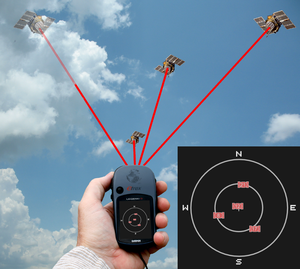
Geometric dilution of precision, ou Dilution of precision, sont des termes anglophones utilisés pour spécifier l'effet multiplicatif de la géométrie satellite sur la précision d'un système de positionnement par satellites.